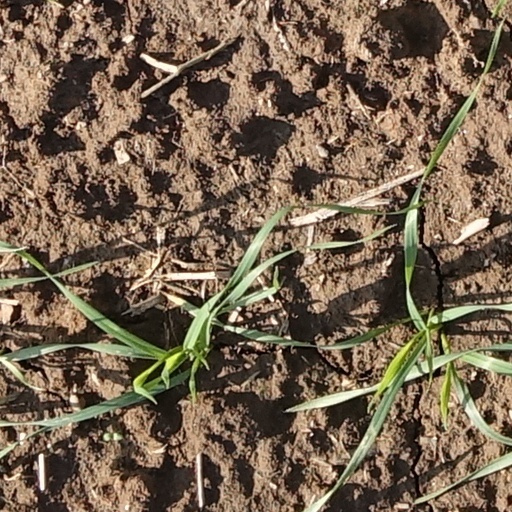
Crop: wheat